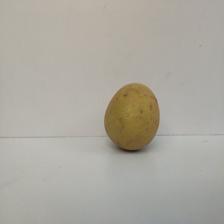
Size: Large